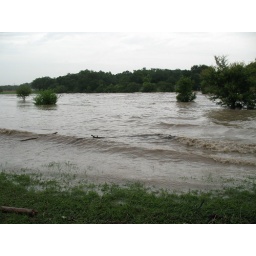
Looking down stream at the South fork of the San Gabrial river at Austin Ave. bridge in Georgetown, TX.